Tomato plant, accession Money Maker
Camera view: vertical (180 deg); turntable rotation: 300 degrees
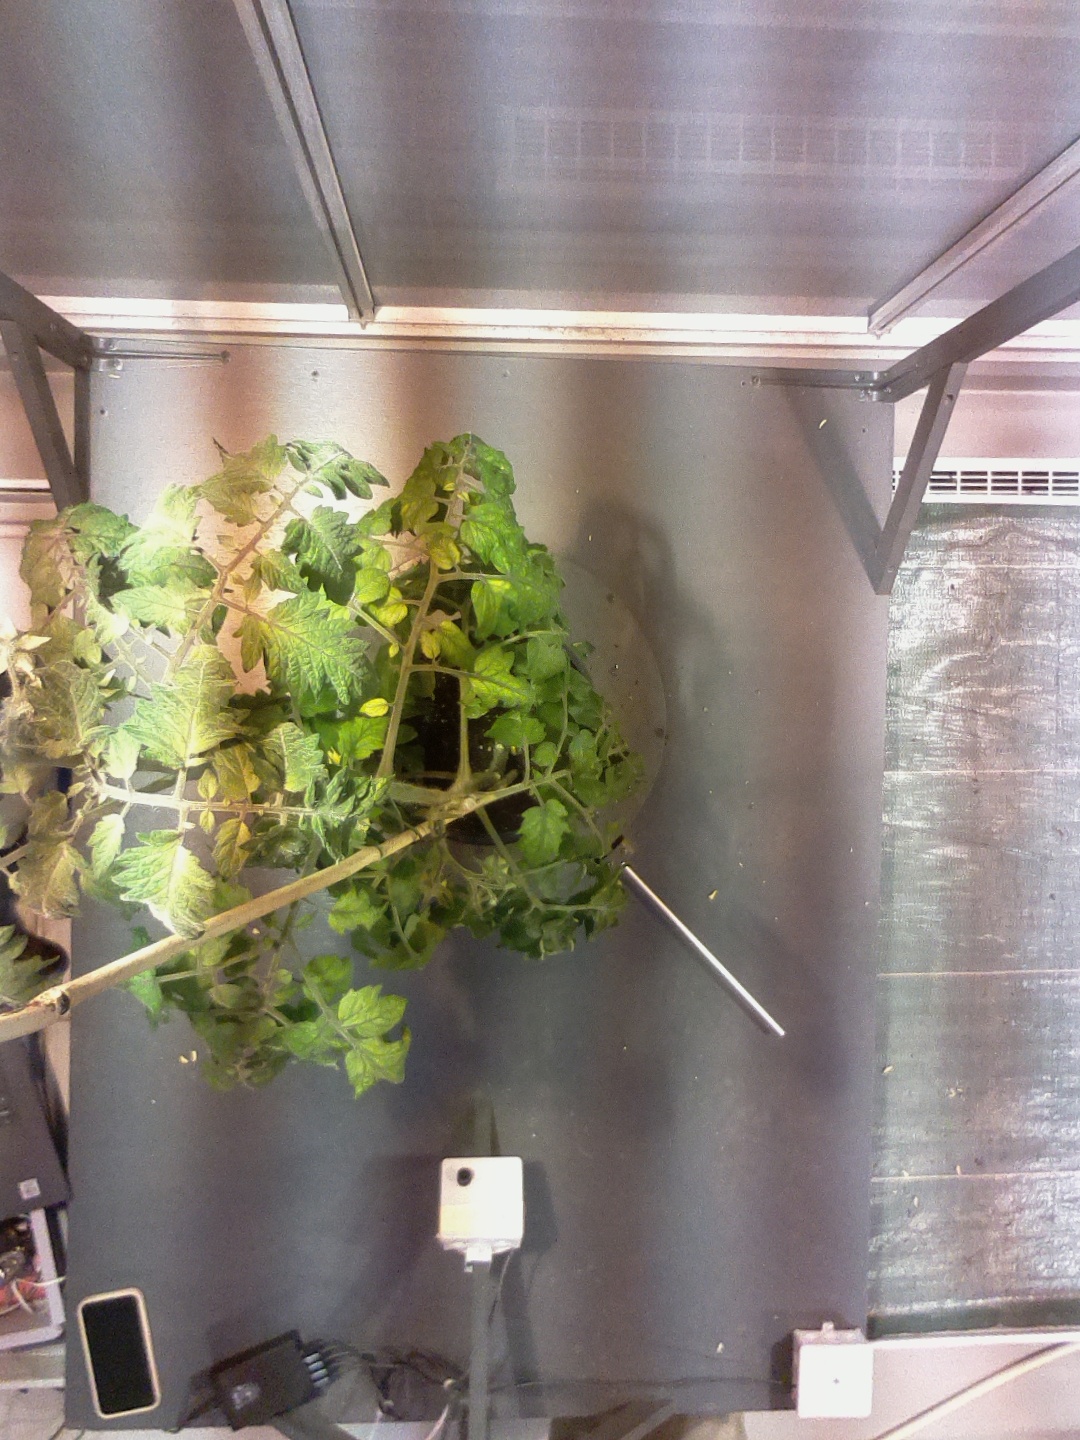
BBCH growth stage 71: 10%-20% of final fruit size